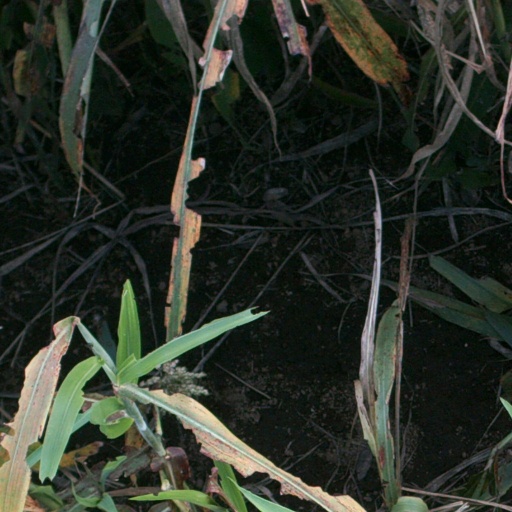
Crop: sorghum